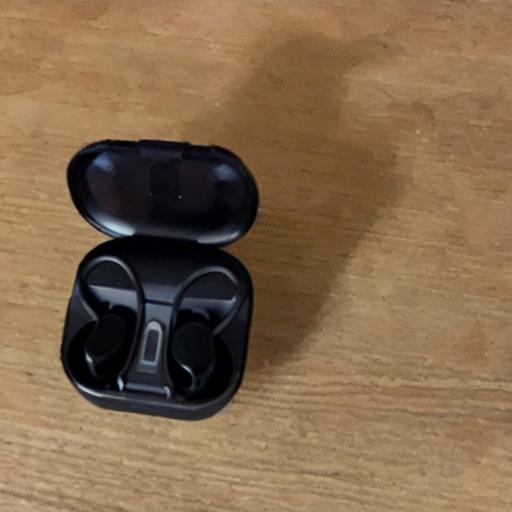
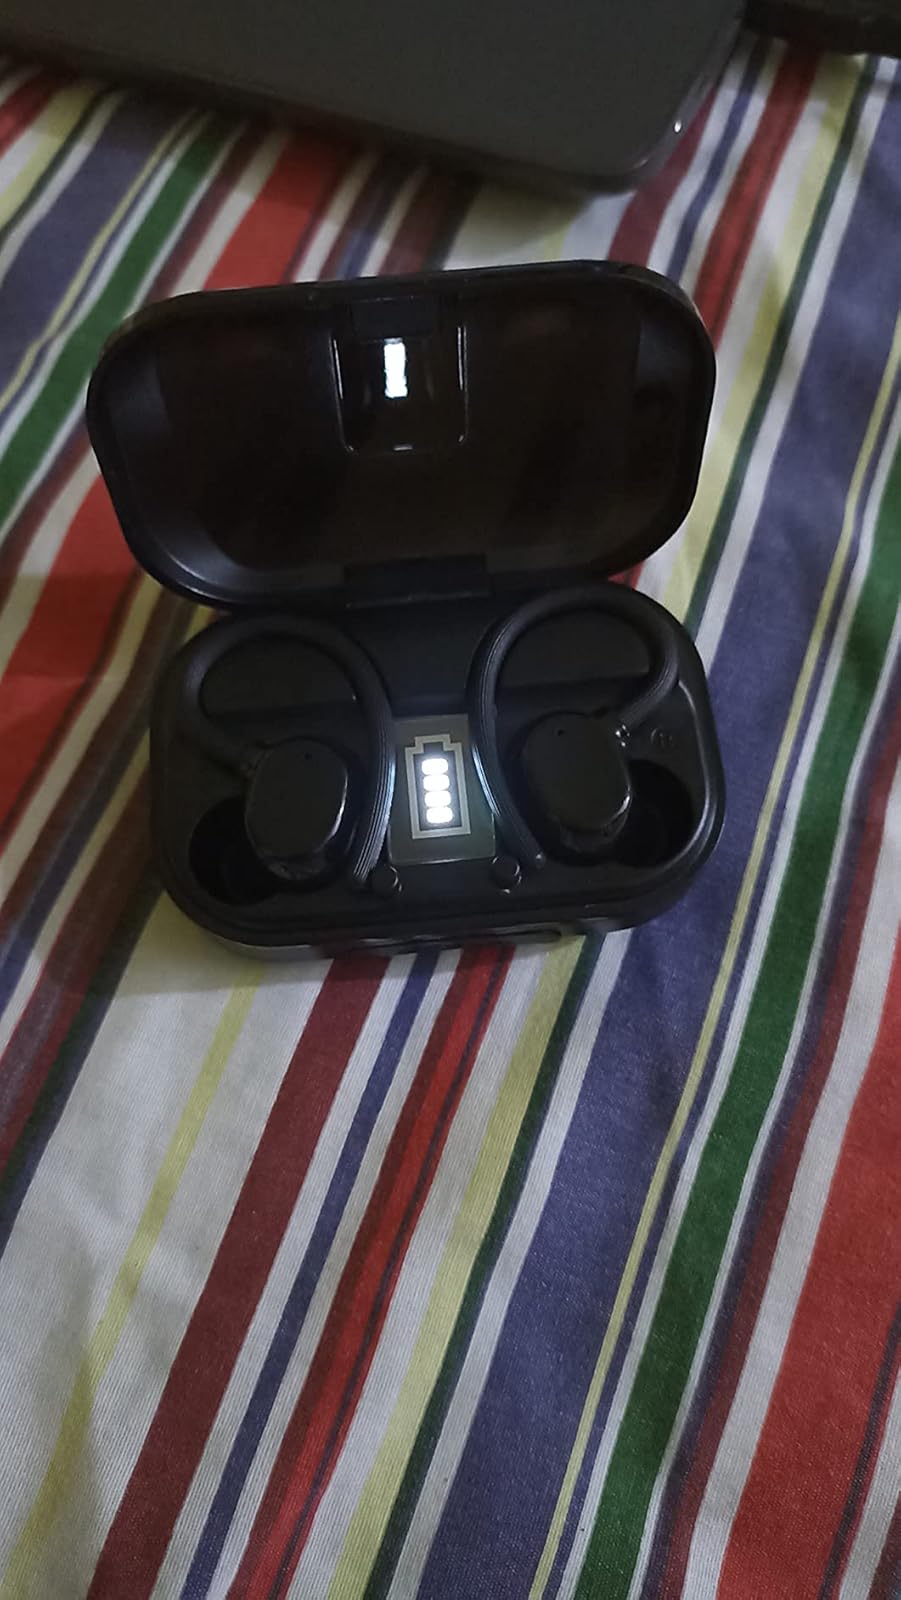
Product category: earbuds
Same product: no